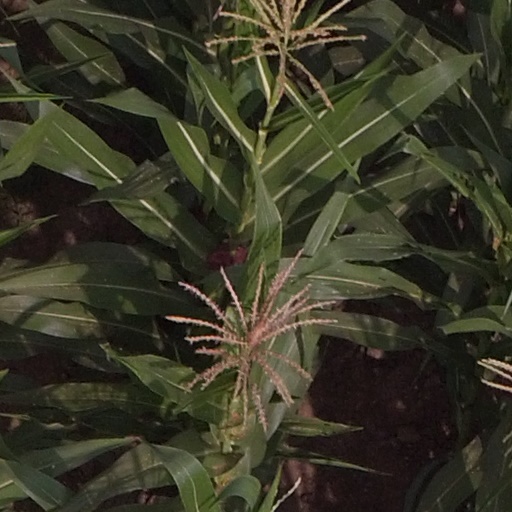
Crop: maize; corn